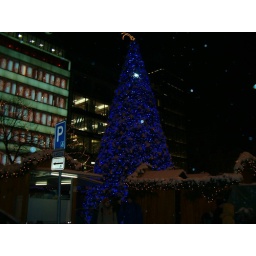
blue christmas tree in the sausage (Wenceslao)square